¡Democracia Real YA!

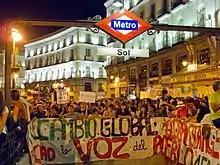
October 15 Protests in Madrid

The movement is made up of individuals as well as a coalition of around 200 various grassroots organizations such as: